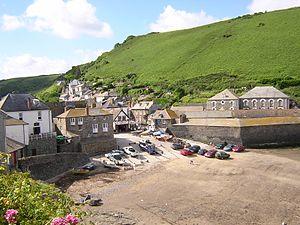
Un village de pêcheurs est une localité rurale située à proximité d'une zone de pêche, qui constitue le fondement de son économie.